Rube Foster

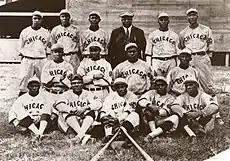
1919 Chicago American Giants

The following season, Foster established a partnership with white businessman John M. Schorling. The White Sox had just moved into Comiskey Park, and Schorling arranged for Foster's team to use the vacated South Side Park, at 39th and Wentworth. Settling into their new home (now called Schorling's Park), the Lelands became the Chicago American Giants. For the next four seasons, the American Giants claimed the western black baseball championship, though they lost a 1913 series to the Lincoln Giants for the national championship.